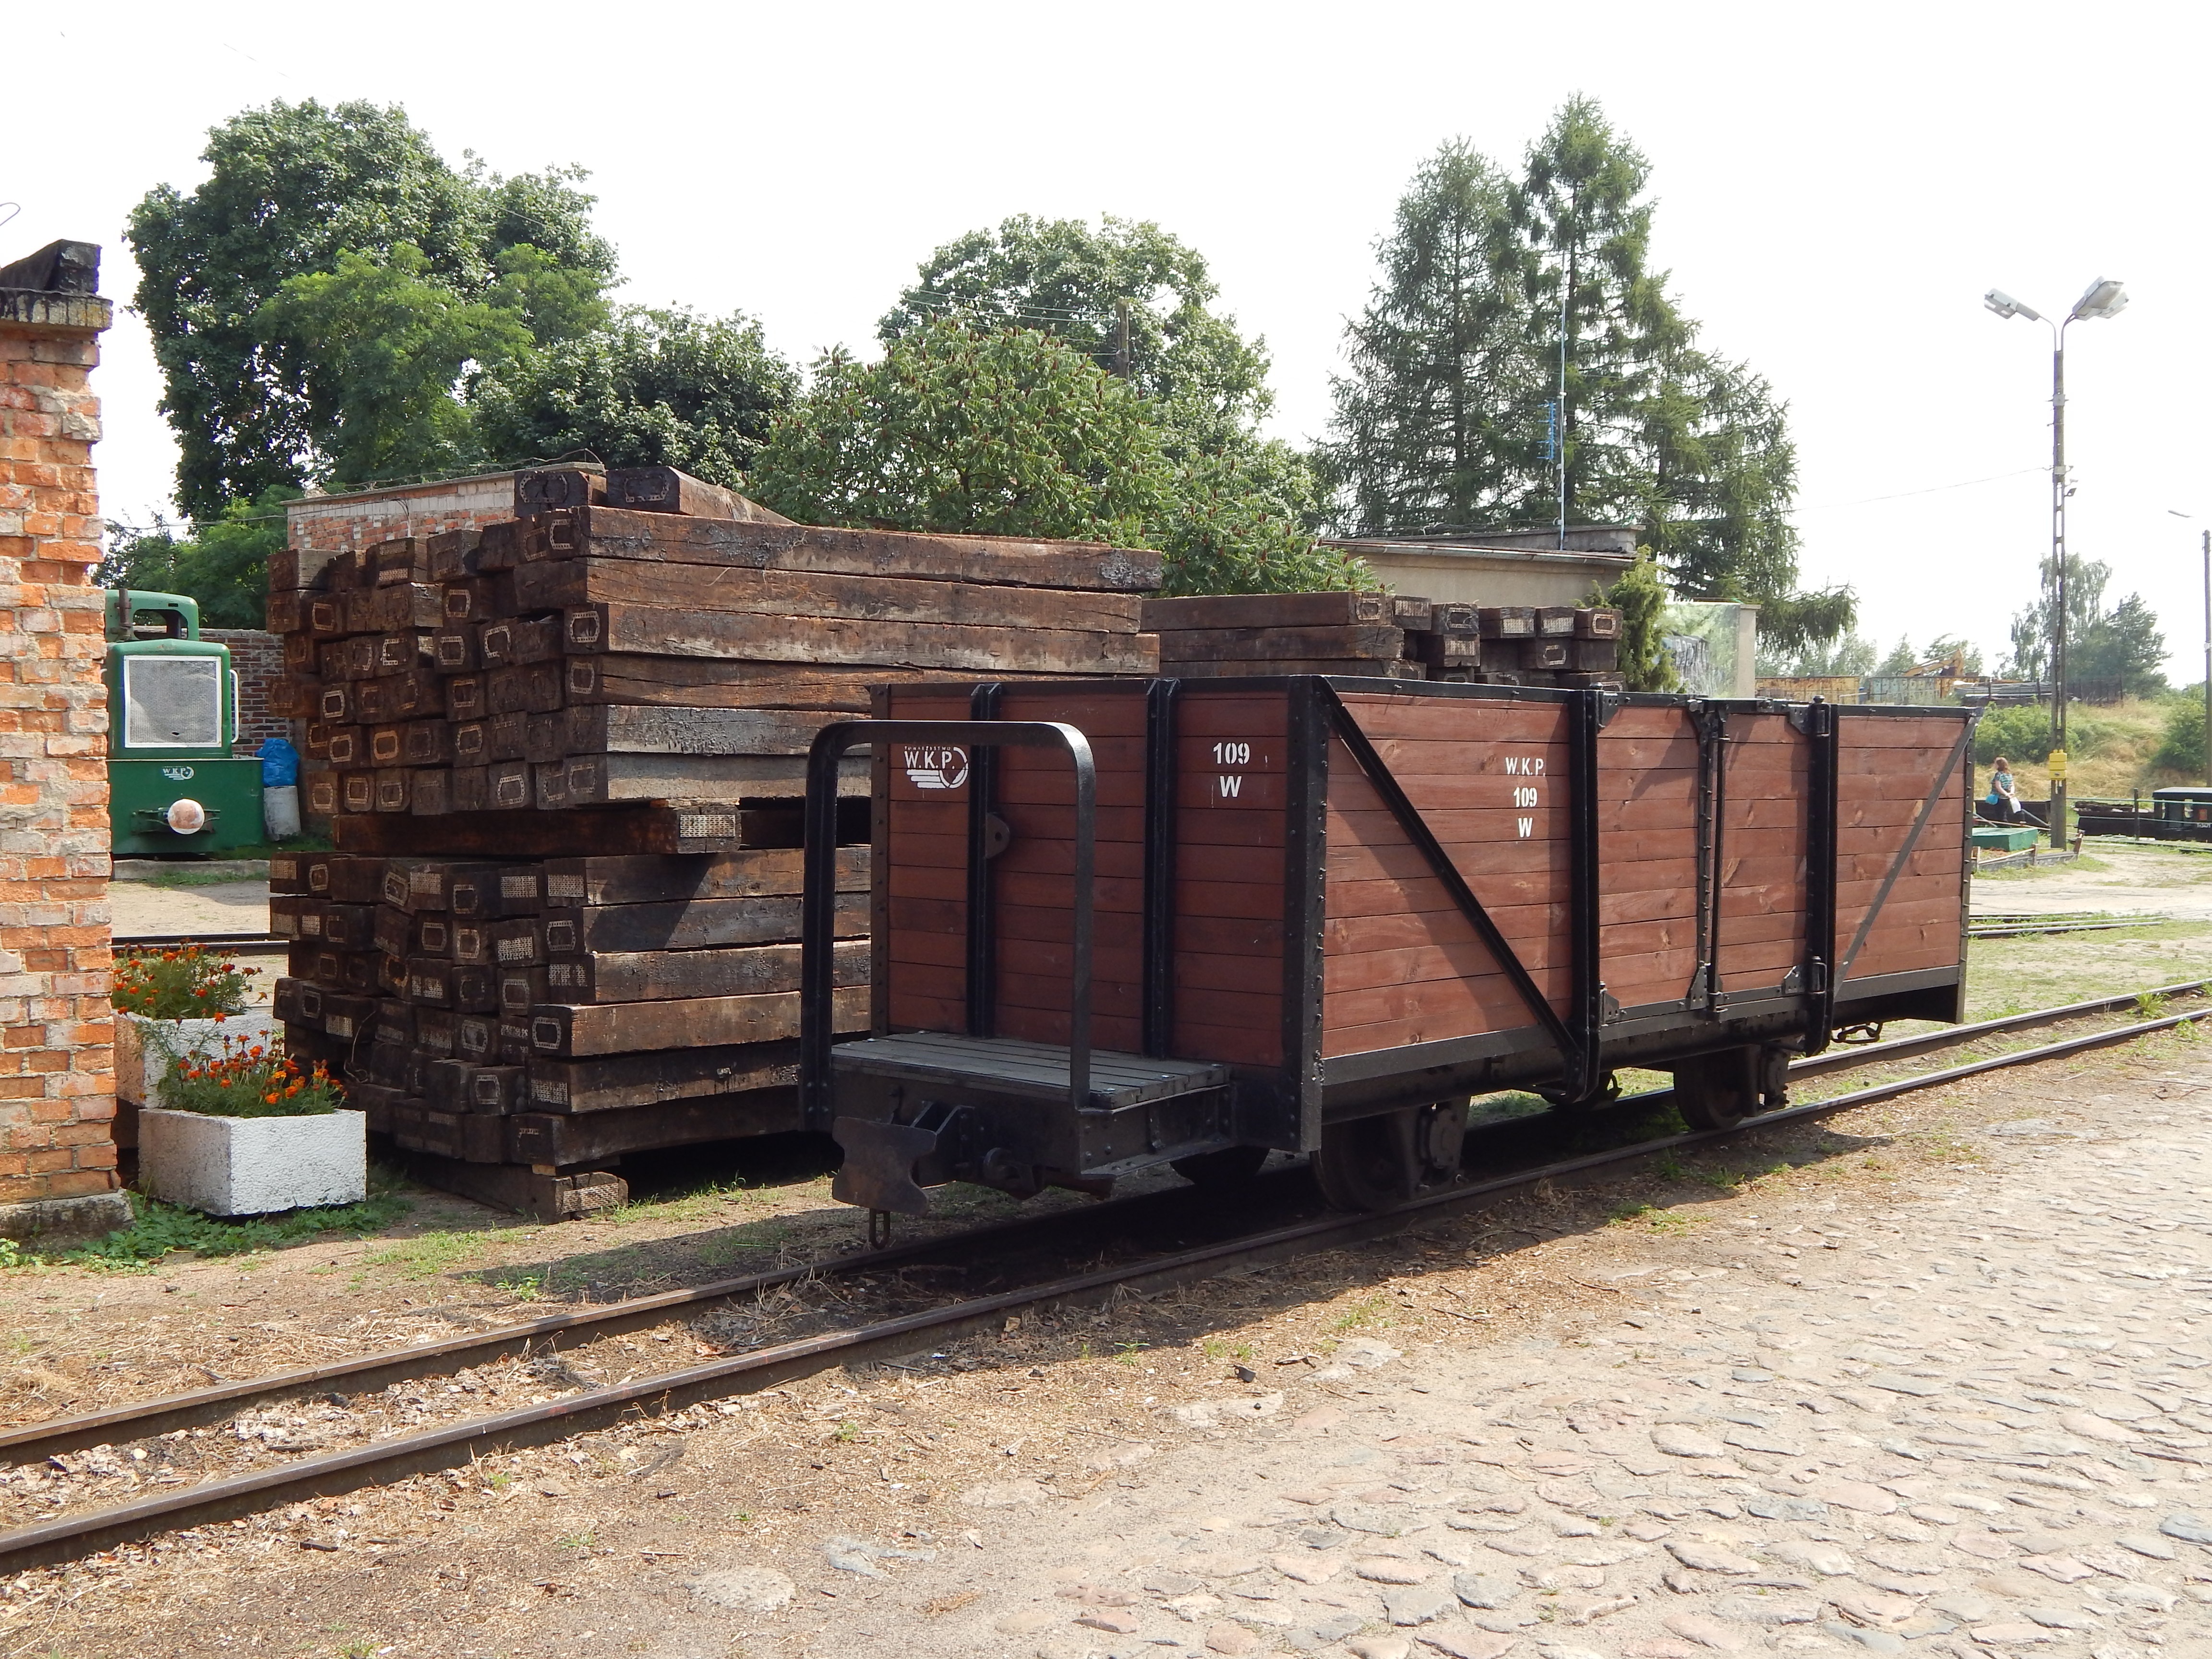
wood, track, train, shed, transport, vehicle, locomotive, rails, wagons, historic vehicle, narrow gauge railway, rolling stock, outdoor structure, railroad car